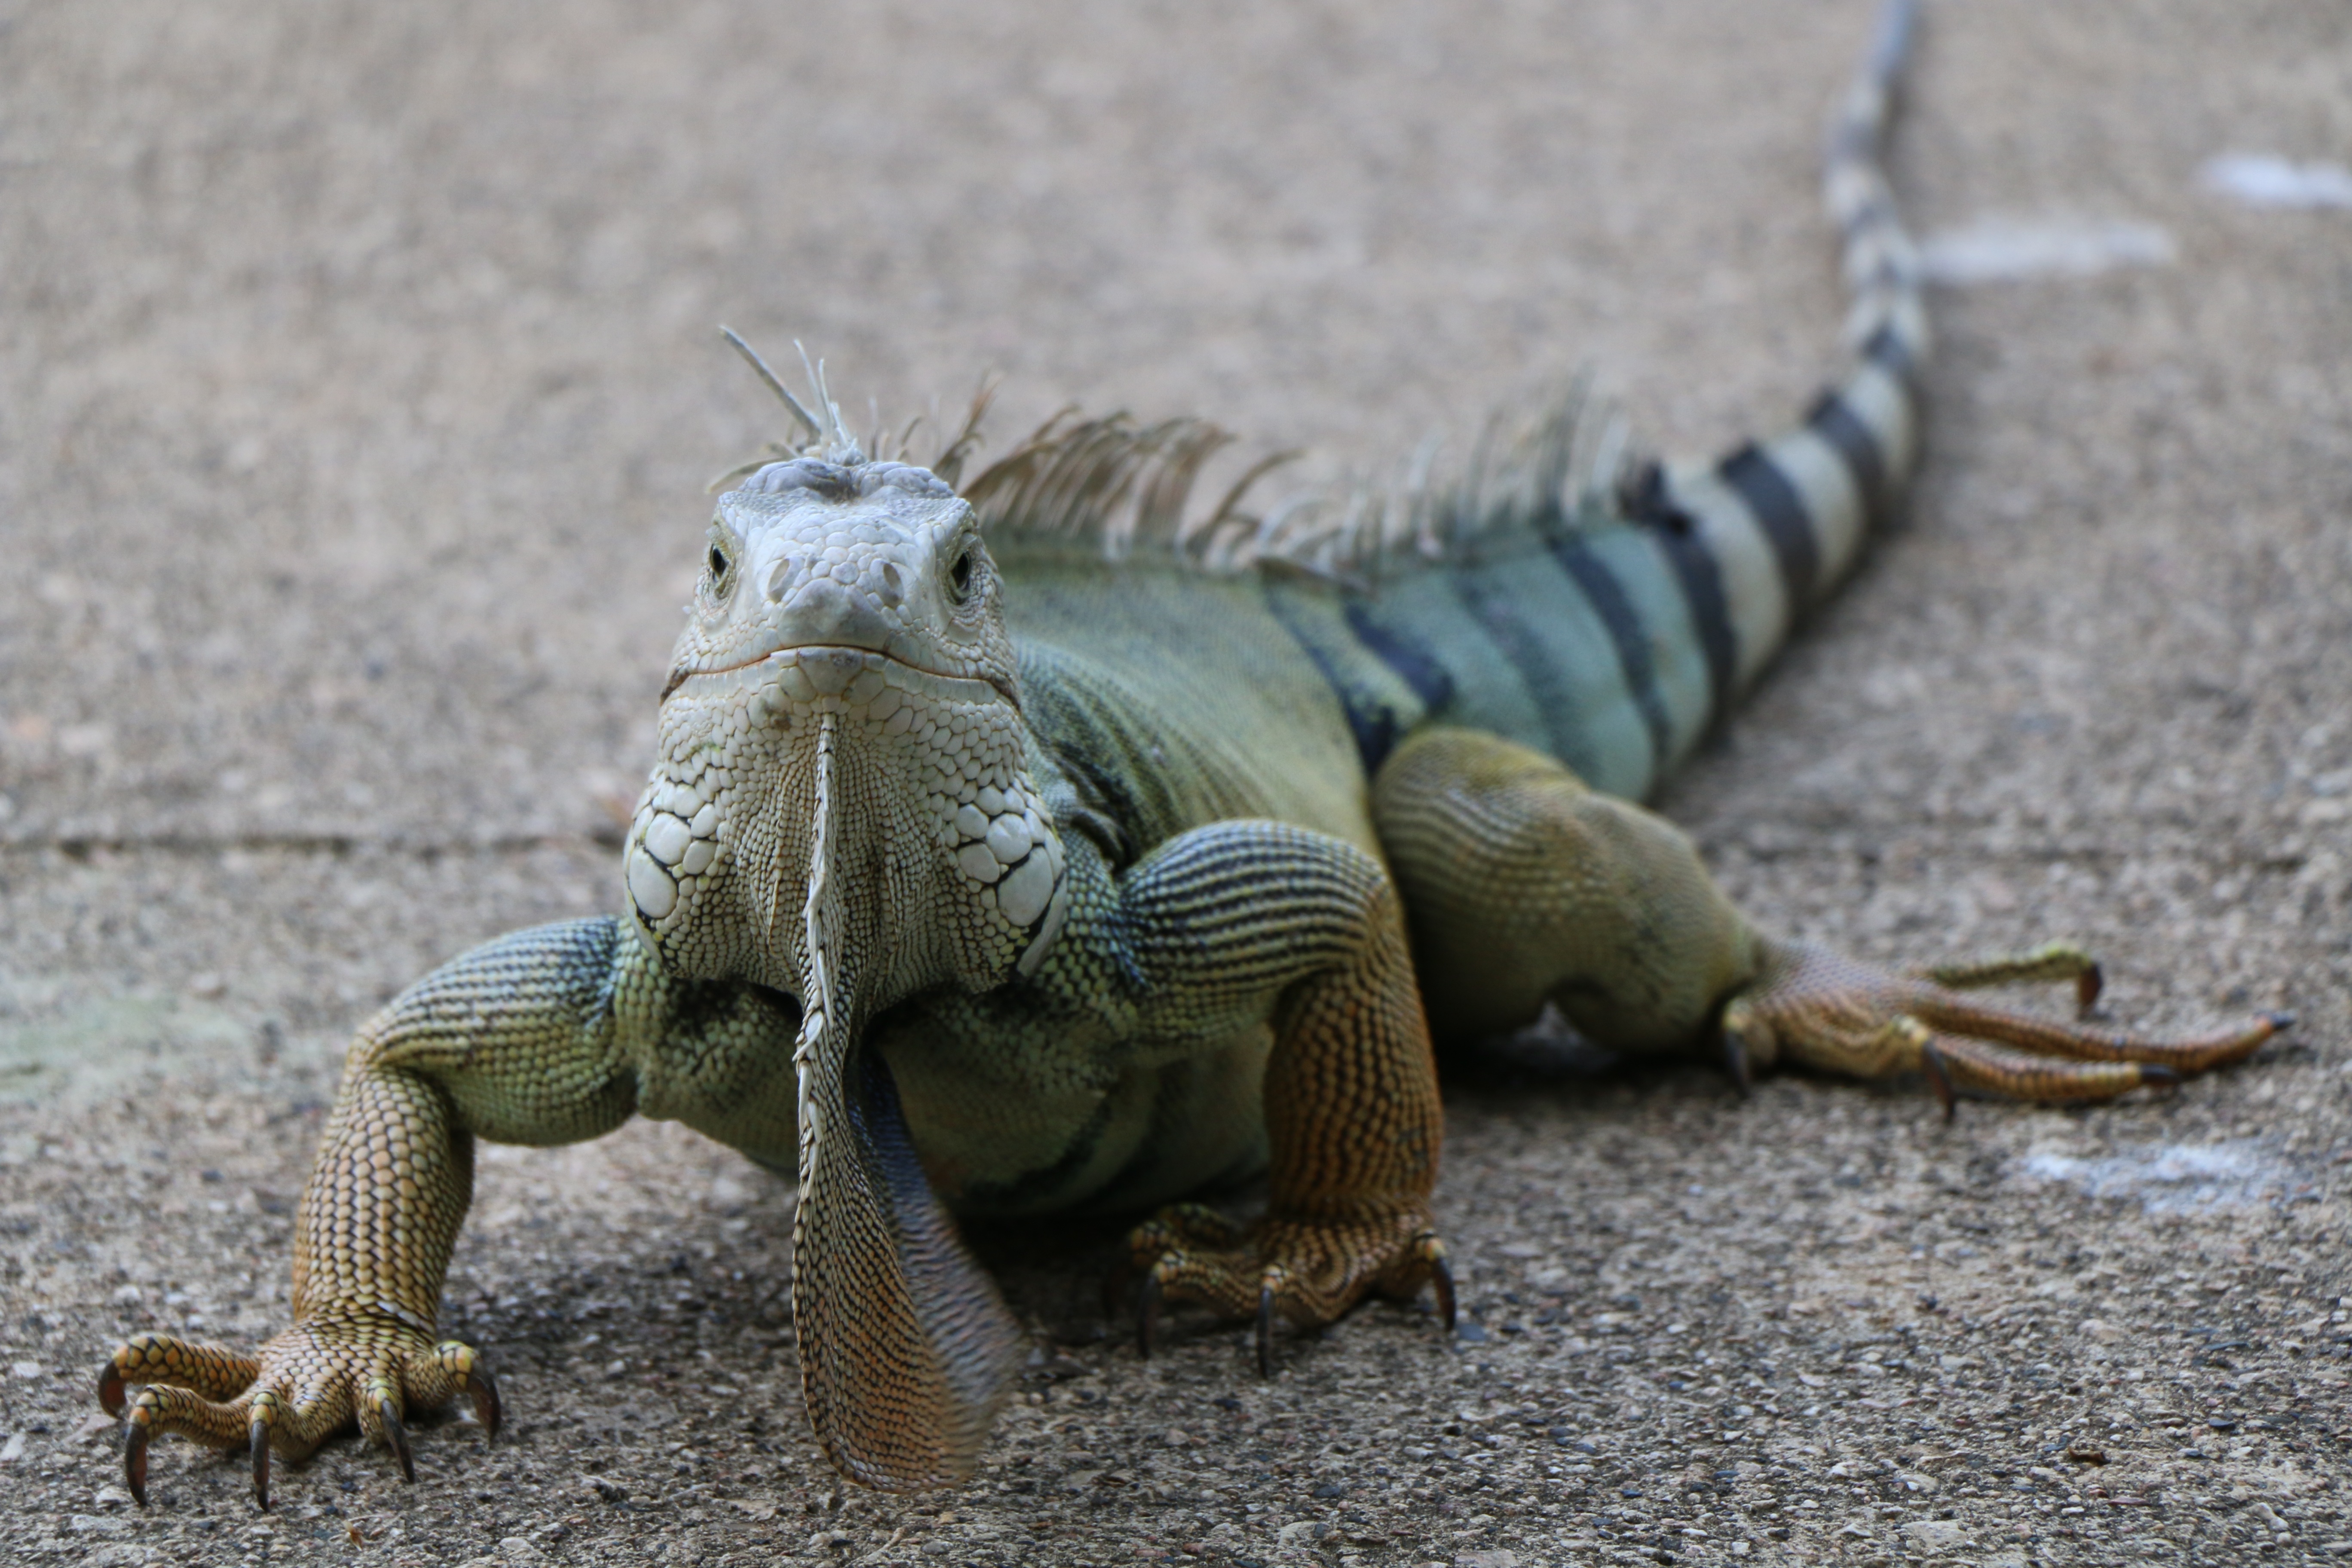
wildlife, reptile, iguana, fauna, lizard, iguania, spur, agamidae, scaled hulk, sauri, scaled reptile